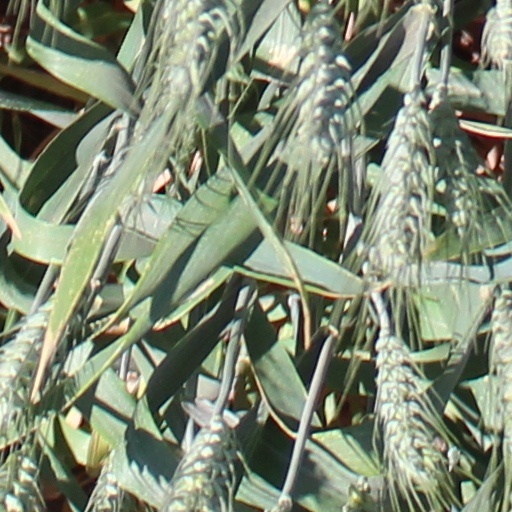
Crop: wheat